Tottenham Court Road station

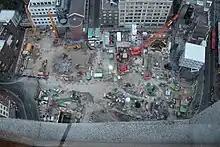
Construction of the station expansion work in 2011

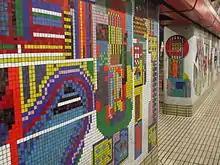
Eduardo Paolozzi mosaics (1982) on the Central line platform

The station was eventually reconstructed and upgraded in the mid 2010s as part of the Crossrail project to construct the Elizabeth line, with the £500million station upgrade taking eight years. To enable the station expansion work to occur, both the Astoria theatres and the original Central line entrance were demolished. During construction, the Central and Northern lines were alternately closed for several months to allow for upgrade works to take place.